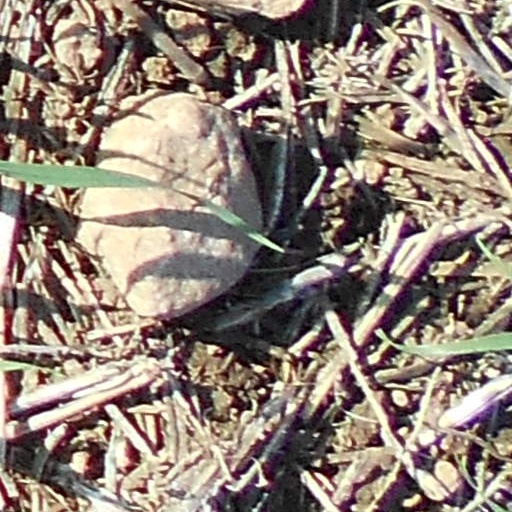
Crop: wheat